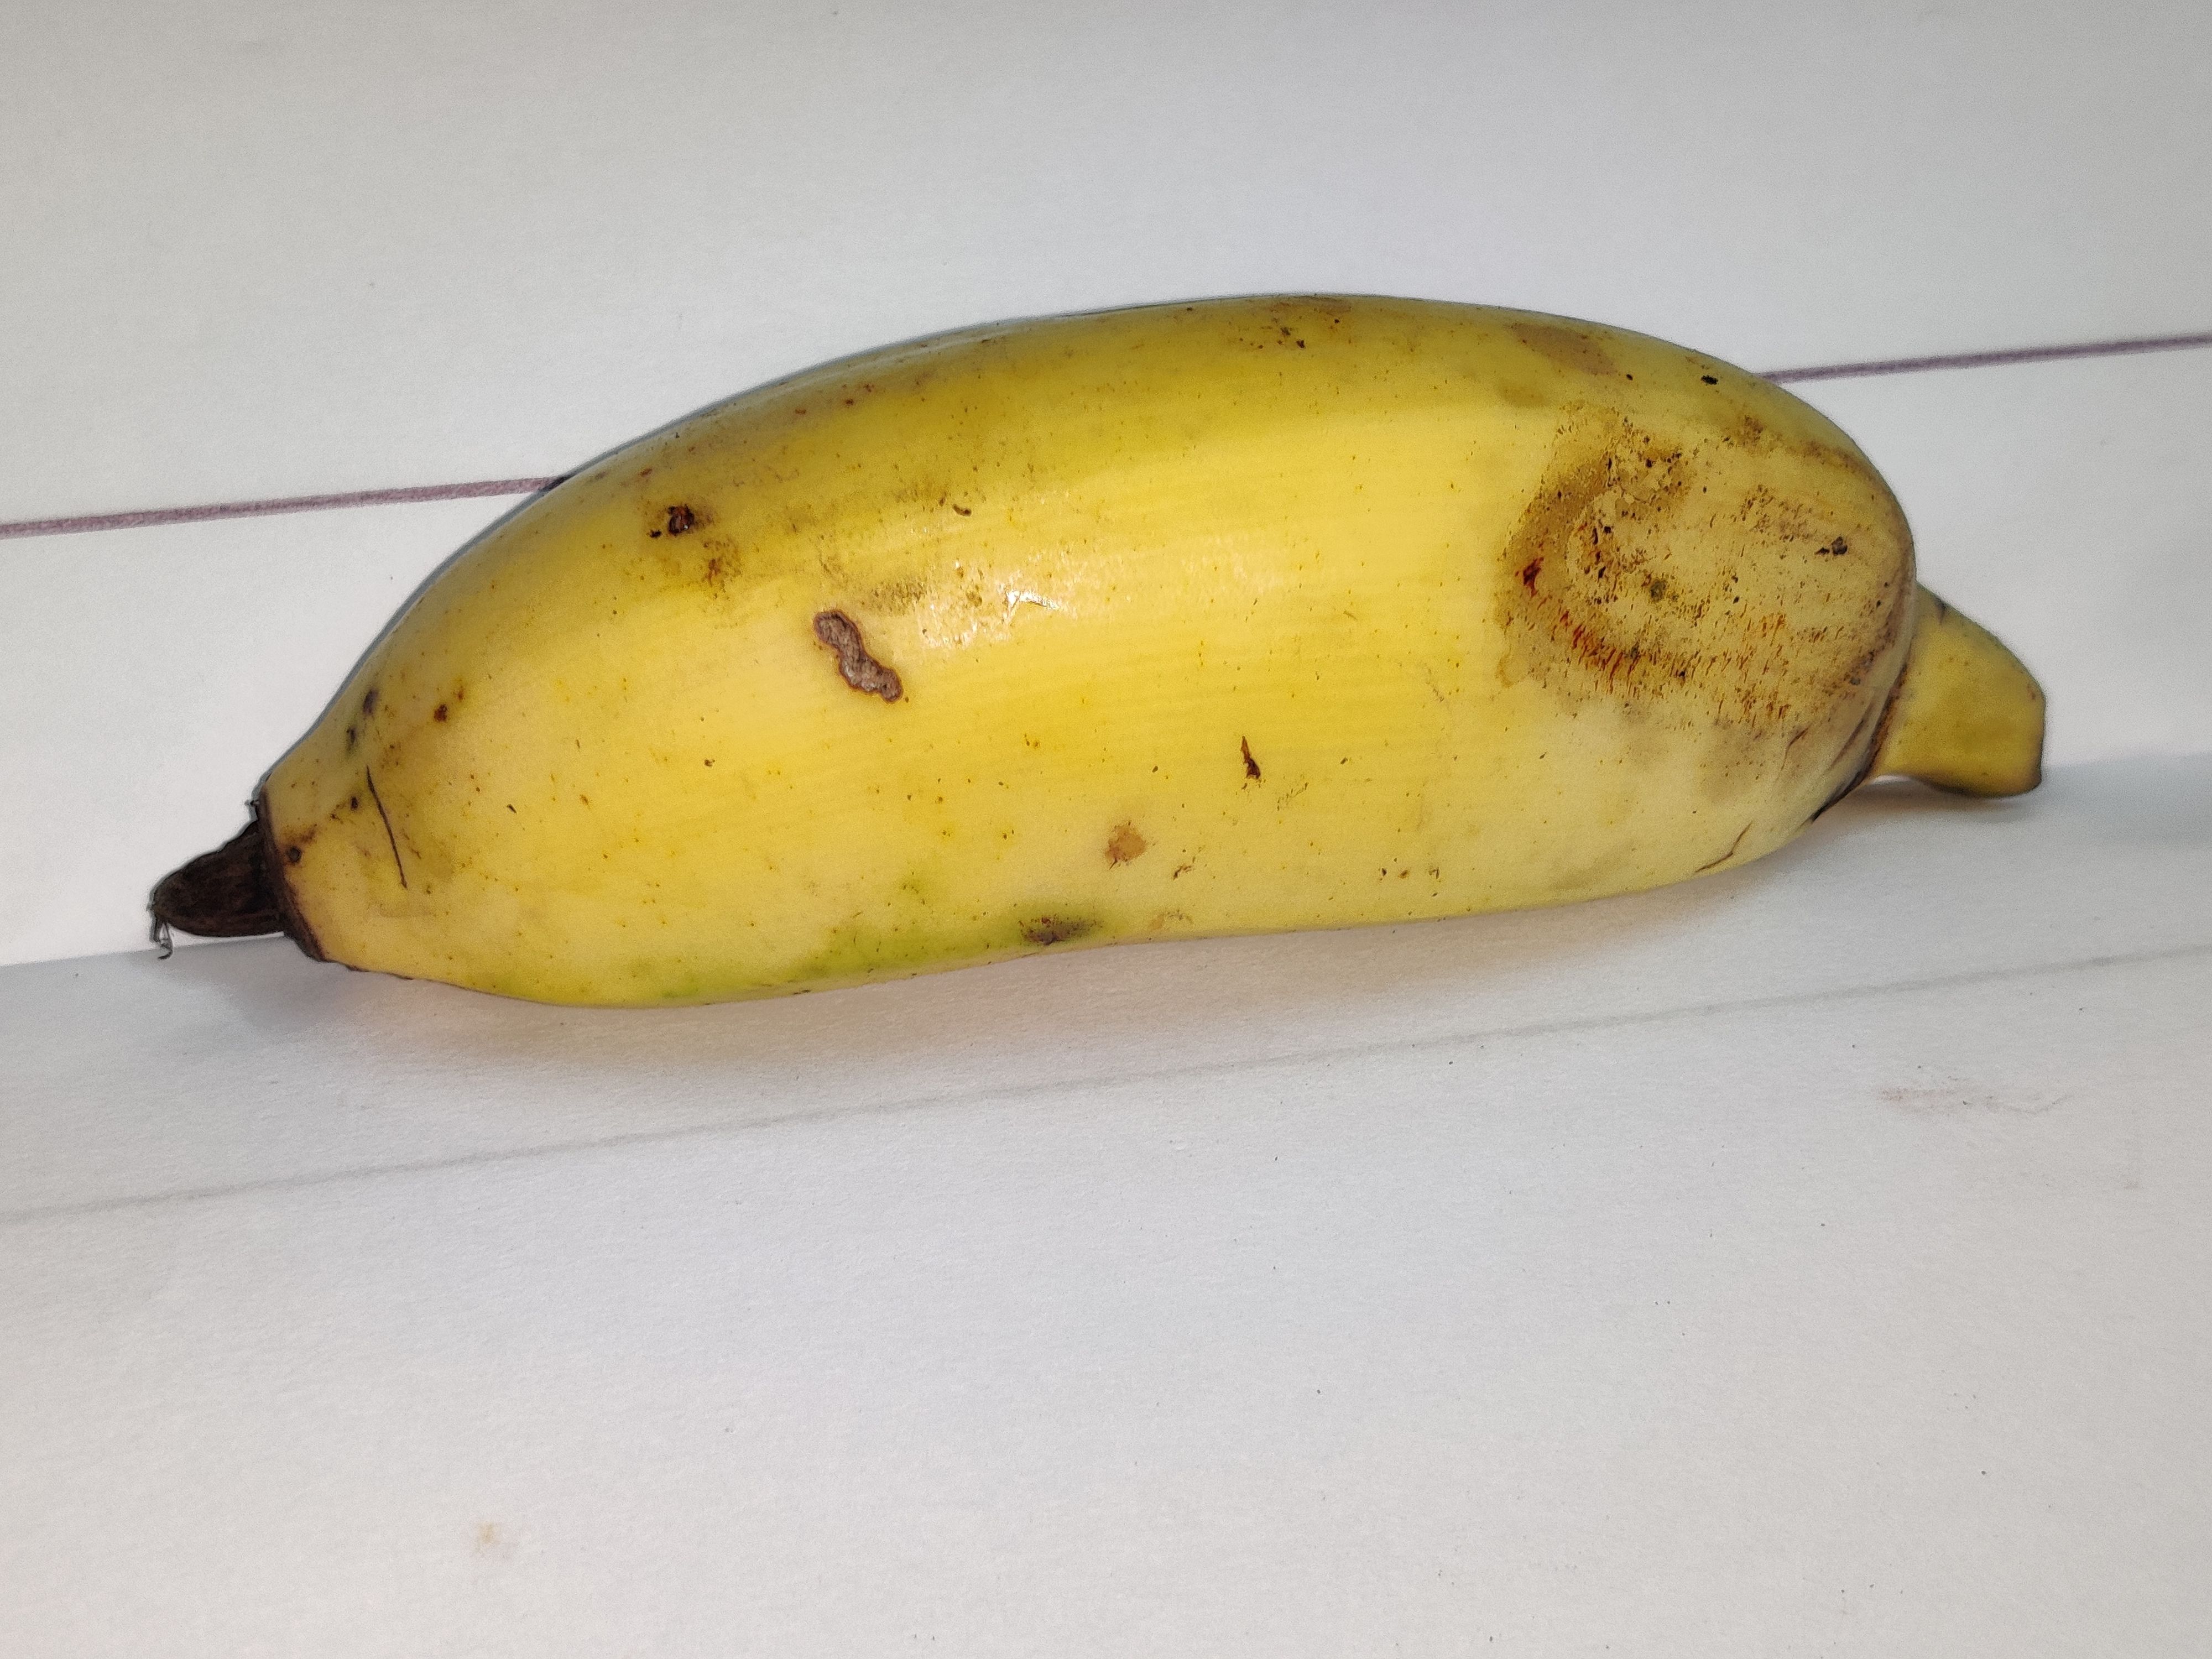
Fruit: banana
Grade: 1st-grade